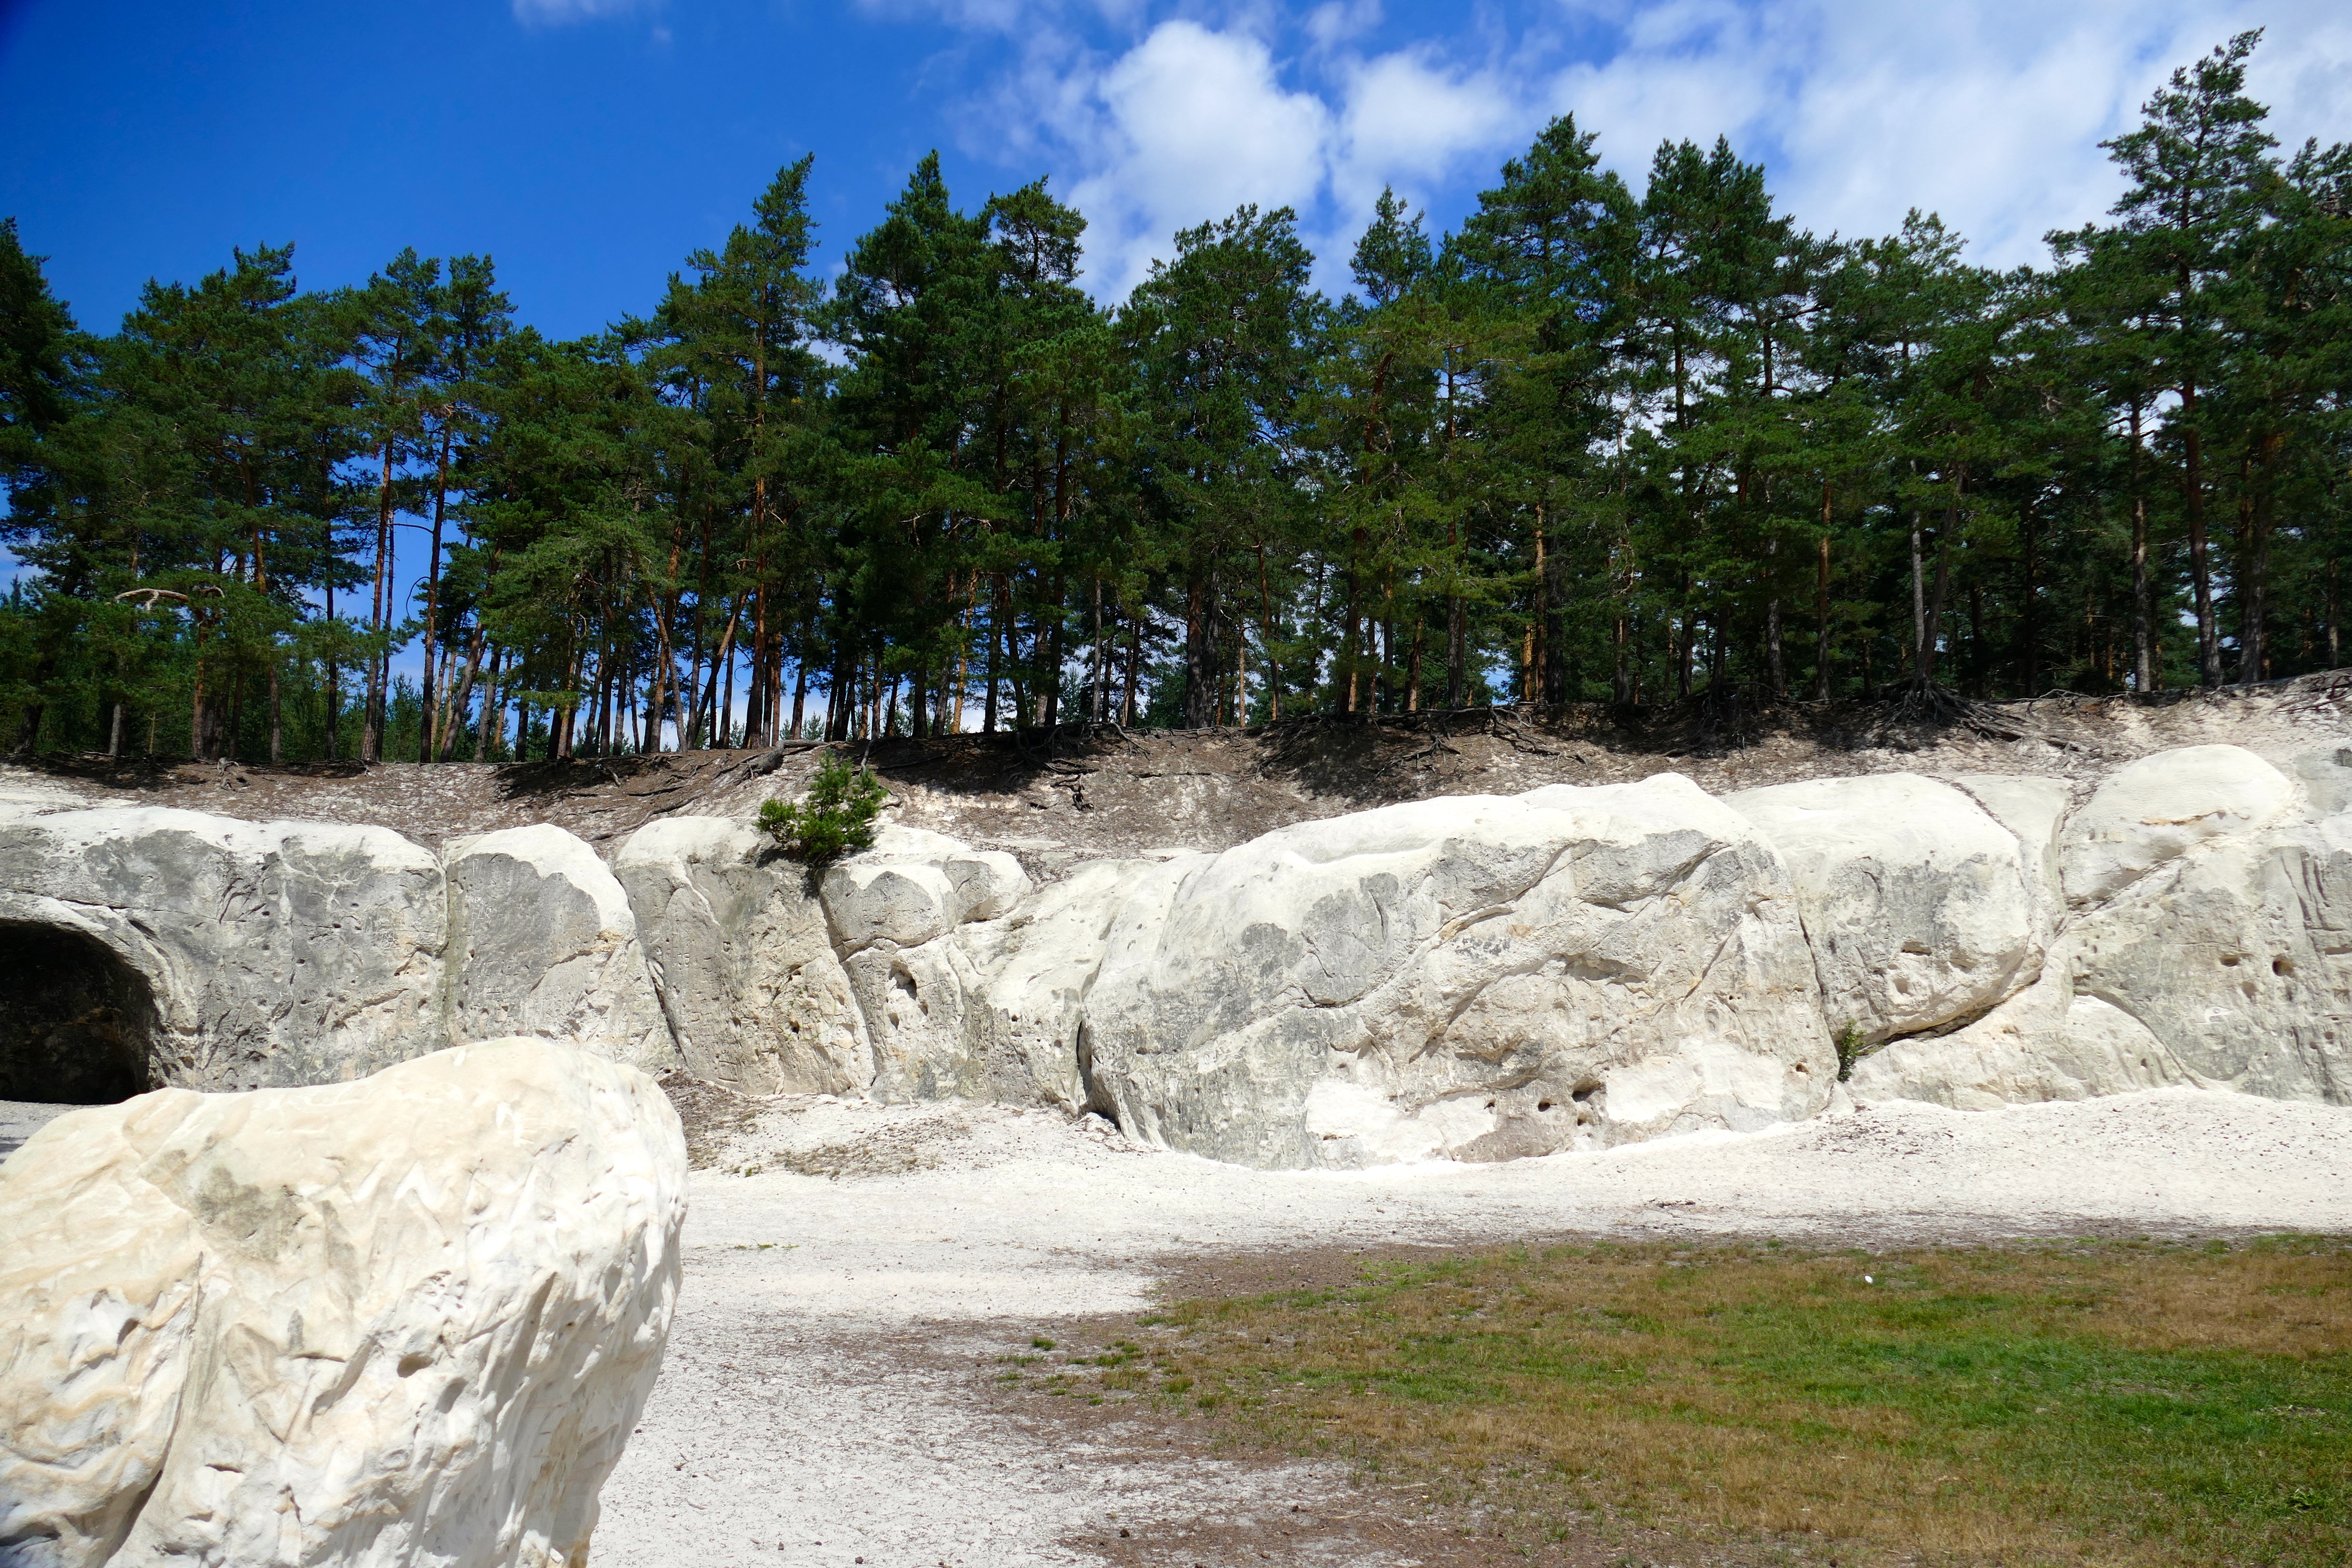
landscape, rock, waterfall, wilderness, sky, trail, valley, cliff, idyllic, park, romantic, blue, terrain, national park, trees, clouds, geology, badlands, water feature, sand stone, feuerland